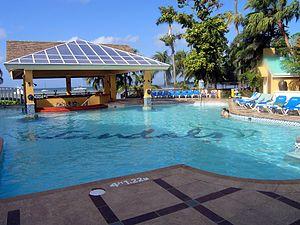
Sandals Resorts est une enseigne jamaïcaine de centre de vacances de luxe pour couples dans les Caraïbes. Elle est fondée en 1981 par Gordon Stewart, un homme d'affaires jamaicain.